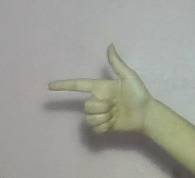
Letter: yaa